Akron RubberDucks

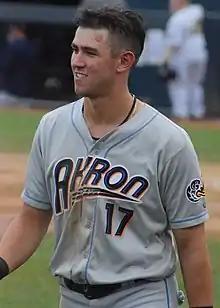
Nolan Jones with the RubberDucks in 2019

In conjunction with Major League Baseball's restructuring of Minor League Baseball in 2021, the RubberDucks were placed into the Double-A Northeast. They won the Southwest Division title with a 73–46 record. They qualified for the championship playoffs by possessing the league's best record. Akron defeated the Bowie Baysox, 3–0, in the best-of-five series to win the Double-A Northeast championship. Rouglas Odor was selected as the league Manager of the Year. In 2022, the Double-A Northeast became known as the Eastern League, the name historically used by the regional circuit prior to the 2021 reorganization.